Jalgaon

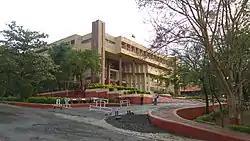

North Maharashtra University is located 8 km away from the city. Prominent under/post-graduate colleges in the city are Mooljee Jetha College and Nutan Maratha College.